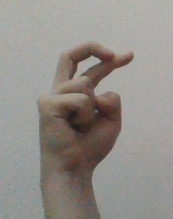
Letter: zay